The Dragon's Call

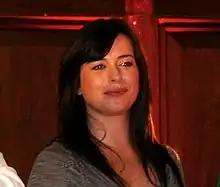
"The Dragon's Call" guest-starred Eve Myles, who enjoyed playing the villain.

The producers were aware that they would be casting young actors with little experience in film and television. Hundreds were seen for the part of Merlin, with the part going to 22-year-old Colin Morgan, whom Murphy and Capps felt possessed a broad acting range with good comedic timing and wonder, and who they felt would most importantly be likable to the audience. Bradley James was cast as Prince Arthur, whom the producers saw as a "medieval Prince Harry". They felt that James' sense of comedy balanced the fact that the character was intended to first appear acting like an "idiot". Murphy and Capps had previously worked with James on a pilot, and kept him in the "back of [their] minds" when casting Arthur. Katie McGrath and Angel Coulby, who play Morgana and Gwen respectively, also had little previous professional acting experience. Despite this, it was noted that all four young actors took to their jobs maturely and with energy.